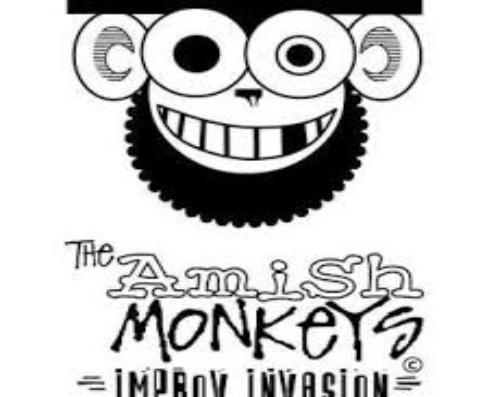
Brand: amish
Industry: Necessities